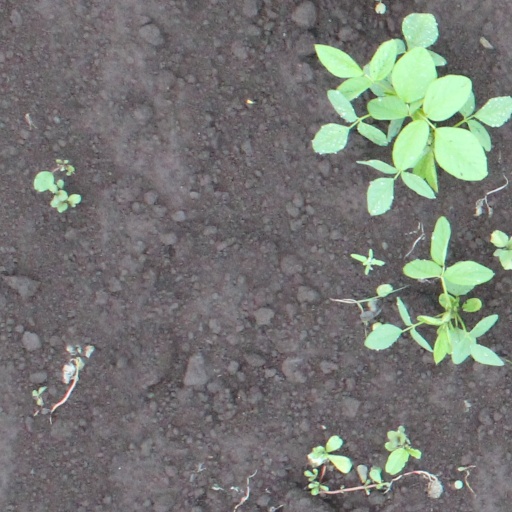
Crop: soybean